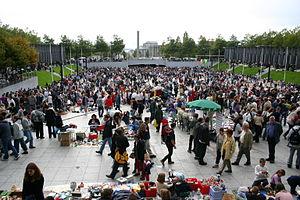
La place de la liberté à Brest Brezhoneg: Gouel Mikael war blasenn ar Frankiz e Brest
La place de la Liberté est l'une des places majeures de la ville de Brest, depuis la Reconstruction. Elle se situe entre la rue de Siam et la rue Jean-Jaurès, principales artères commerçantes du centre-ville. Surnommée Lib’ par les Brestois, elle est régulièrement le théâtre de diverses manifestations, telles que le marché de Noël. Cette place est un nœud entre différents moyens de transports en commun, bus et tramway en tête. On y trouve également l'entrée principale de l'hôtel de Ville, l'un des bâtiments totem de Brest et inauguré en 1961.